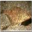
Label: flatfish